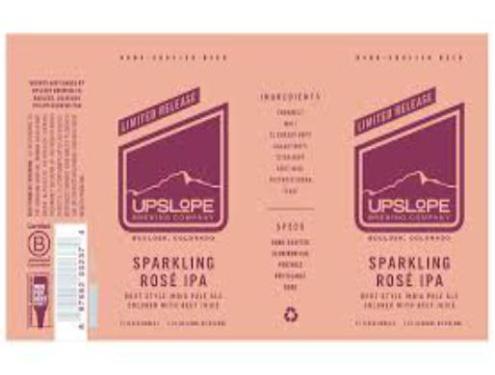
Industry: Food